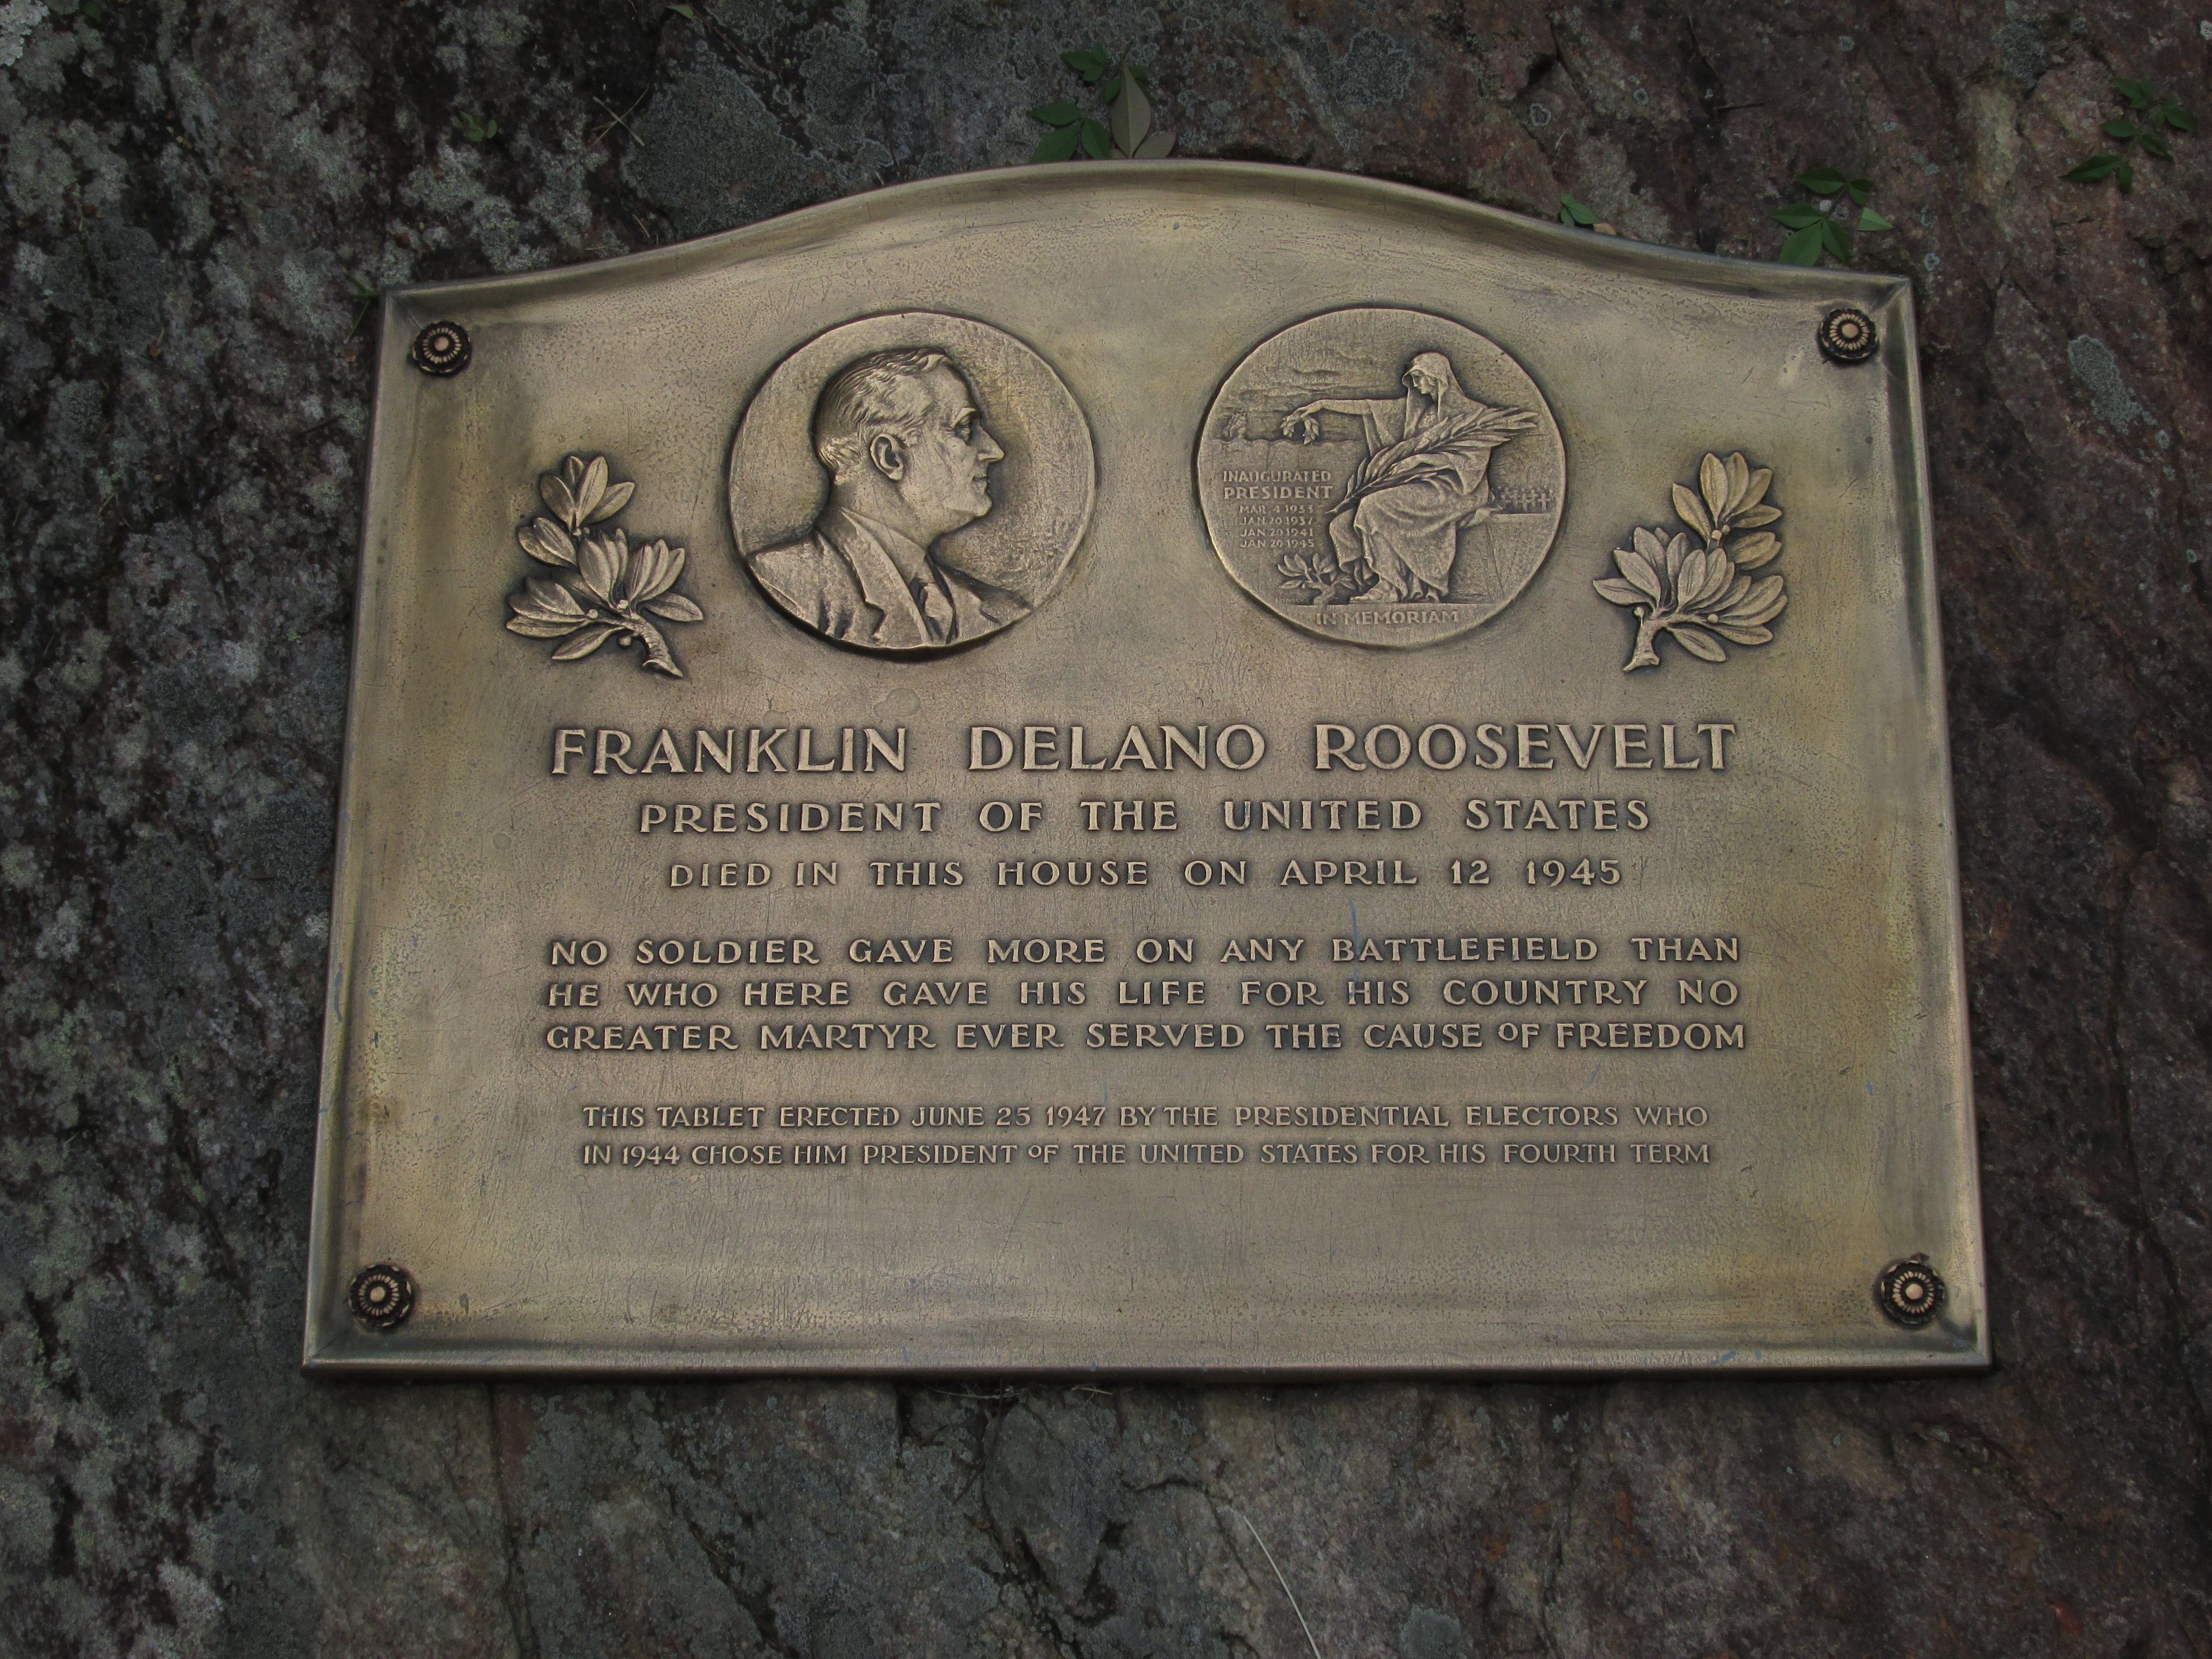
architecture, monument, sign, usa, landmark, tourism, swimming, president, grave, memorial, headstone, history, fdr, commemorative plaque, franklin delano roosevelt, president of usa, little white house, polio